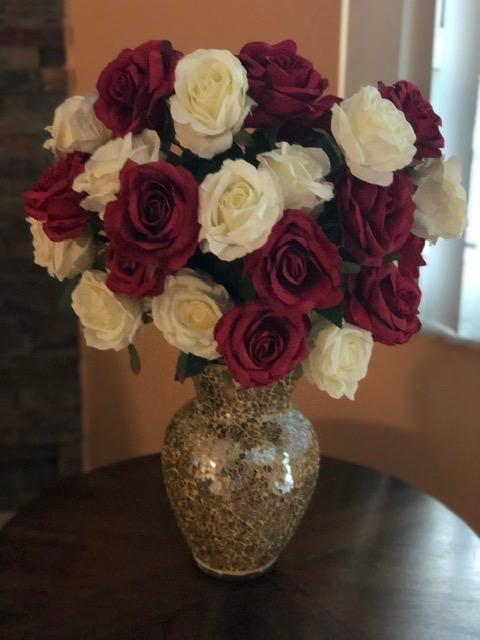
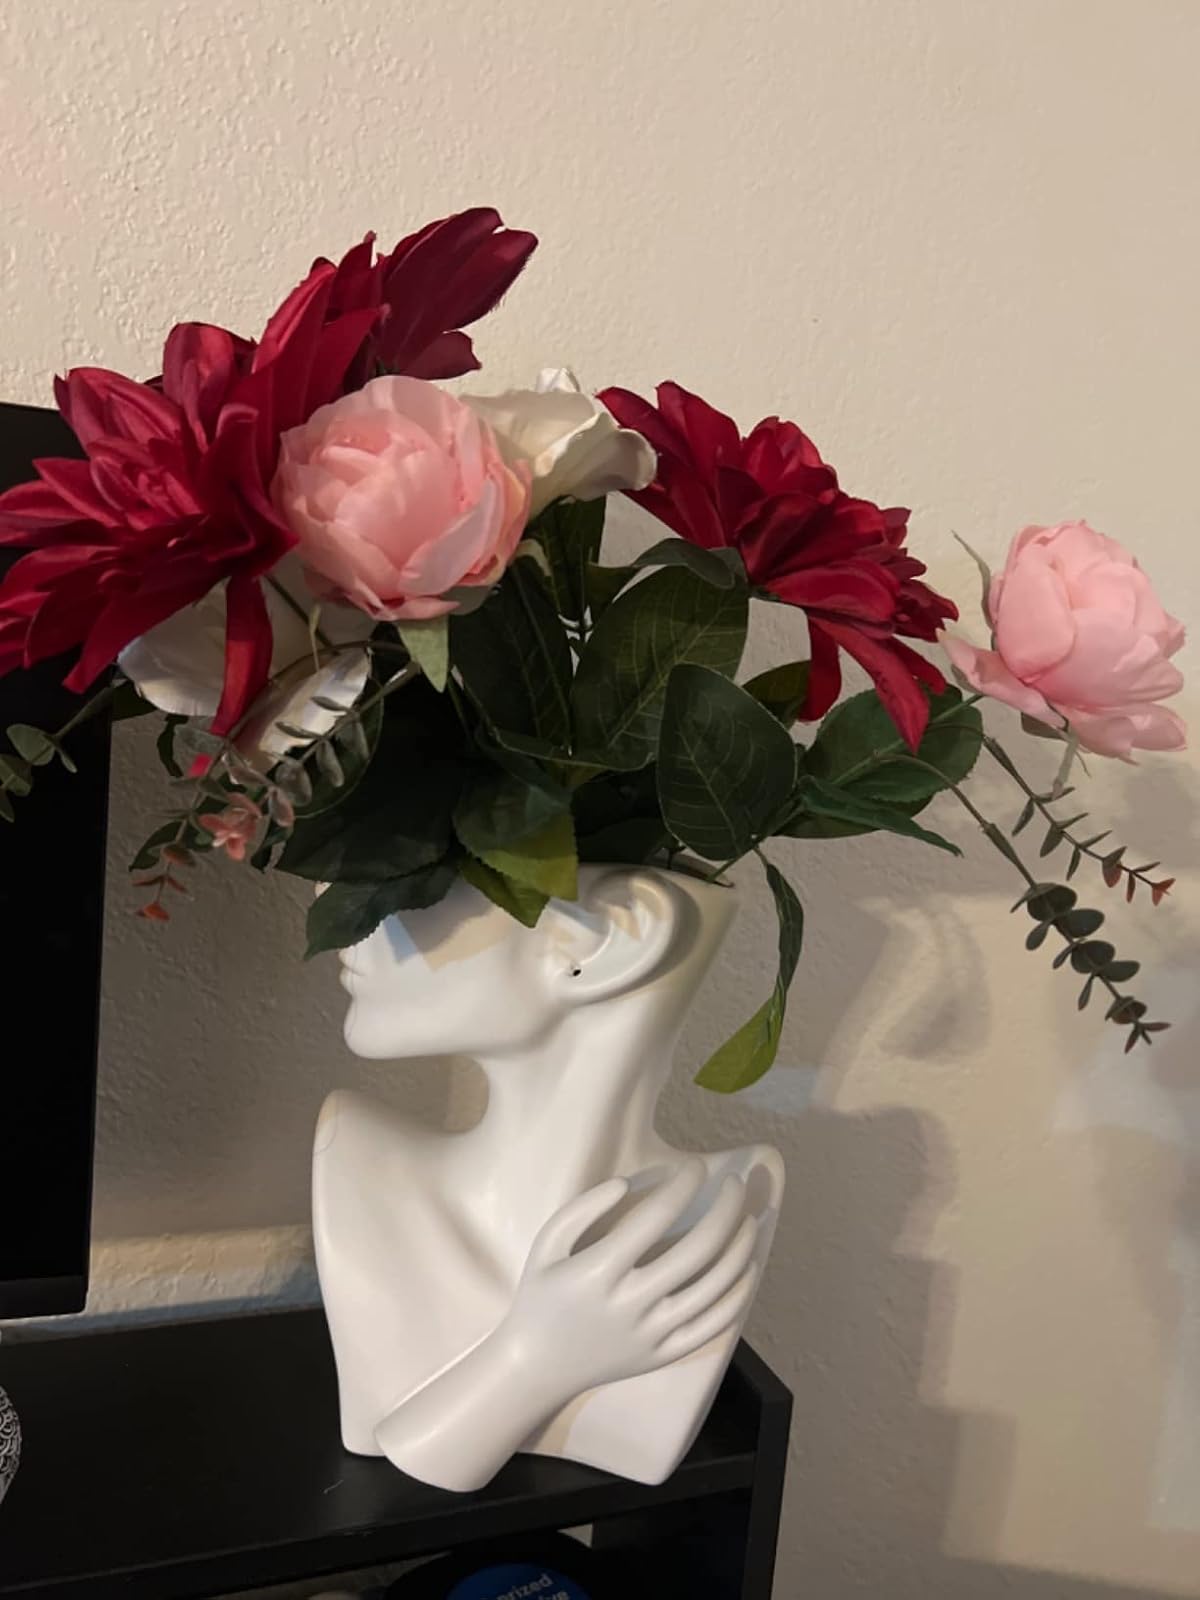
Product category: vase
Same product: no